Yao Jui-Chung

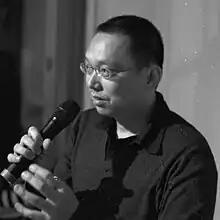
Yao Jui-Chung in 2011

Yao Jui-Chung (born 1969) is a Taiwanese artist, writer, educator, and curator. Yao is considered a leading photographer and pioneer of contemporary art in Taiwan, whose work spans photography, painting, performance, and installation. Yao gained recognition after representing Taiwan at the Venice Biennale in 1997, and his work documenting abandoned public buildings has influenced government policy. The Yao Jui-Chung Archive of Taiwan Contemporary Art is housed at the Rose Goldsen Archive of New Media Art at Cornell University.